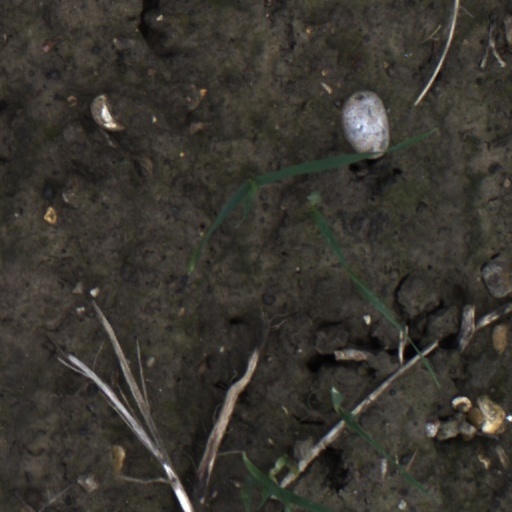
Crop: wheat